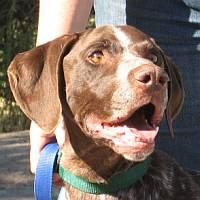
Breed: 211-n000059-German_short_haired_pointer